Chemiresistor

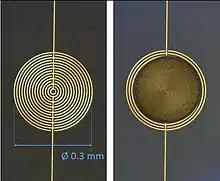
Circular interdigitated electrodes with and without a gold nanoparticle chemiresistor film

Many different nanoparticles of varying size, structure and composition have been incorporated into chemiresistor sensors. The most commonly used are thin films of gold nanoparticles coated with self-assembled monolayers (SAMs) of organic molecules. The SAM is critical in defining some of the nanoparticle assembly’s properties. Firstly, the stability of the gold nanoparticles depends upon the integrity of the SAM, which prevents them from sintering together. Secondly, the SAM of organic molecules defines the separation between the nanoparticles, e.g. longer molecules cause the nanoparticles to have a wider average separation. The width of this separation defines the barrier that electrons must tunnel through when a voltage is applied and electric current flows. Thus by defining the average distance between individual nanoparticles the SAM also defines the electrical resistivity of the nanoparticle assembly. Finally, the SAMs form a matrix around the nanoparticles that chemical species can diffuse into. As new chemical species enter the matrix it changes the inter-particle separation which in turn affects the electrical resistance. Analytes diffuse into the SAMs at proportions defined by their partition coefficient and this characterizes the selectivity and sensitivity of the chemiresistor material.